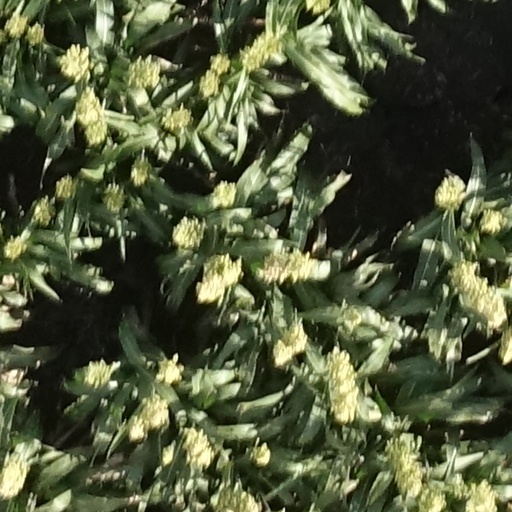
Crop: sorghum